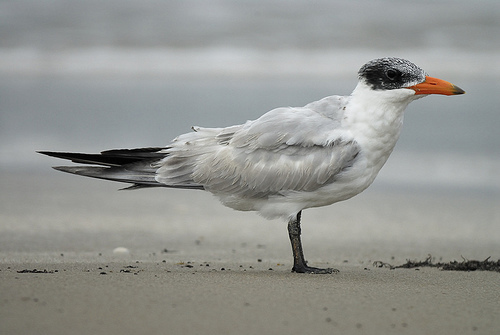
the bird has a long bill that is orange and black.
this bird is white and black in color, with a bright orange beak and a dark eye ring.
the bird has white feathers on its wings and body, an orange beak, and a black crown.
this bird has a dark grey crown and inner and outer rectrices, and a bright orange beak, while the rest of its body is light gray and white.
this bird is white with black on its head and has a long, pointy beak.
a white and grey bodied bird with black upper and inner rectricles, and an orange bill with a black tip.
this bird has black and white speckled head, grey coverts and secondaries and a white breast.
a distinctive bird with an orange beak and black on its head and tail feathers.
this bird is white with grey and has a long, pointy beak.
this bird has white and grey feathers, black and grey tail, black and grey head, and bright orange bills.
Species: Caspian Tern